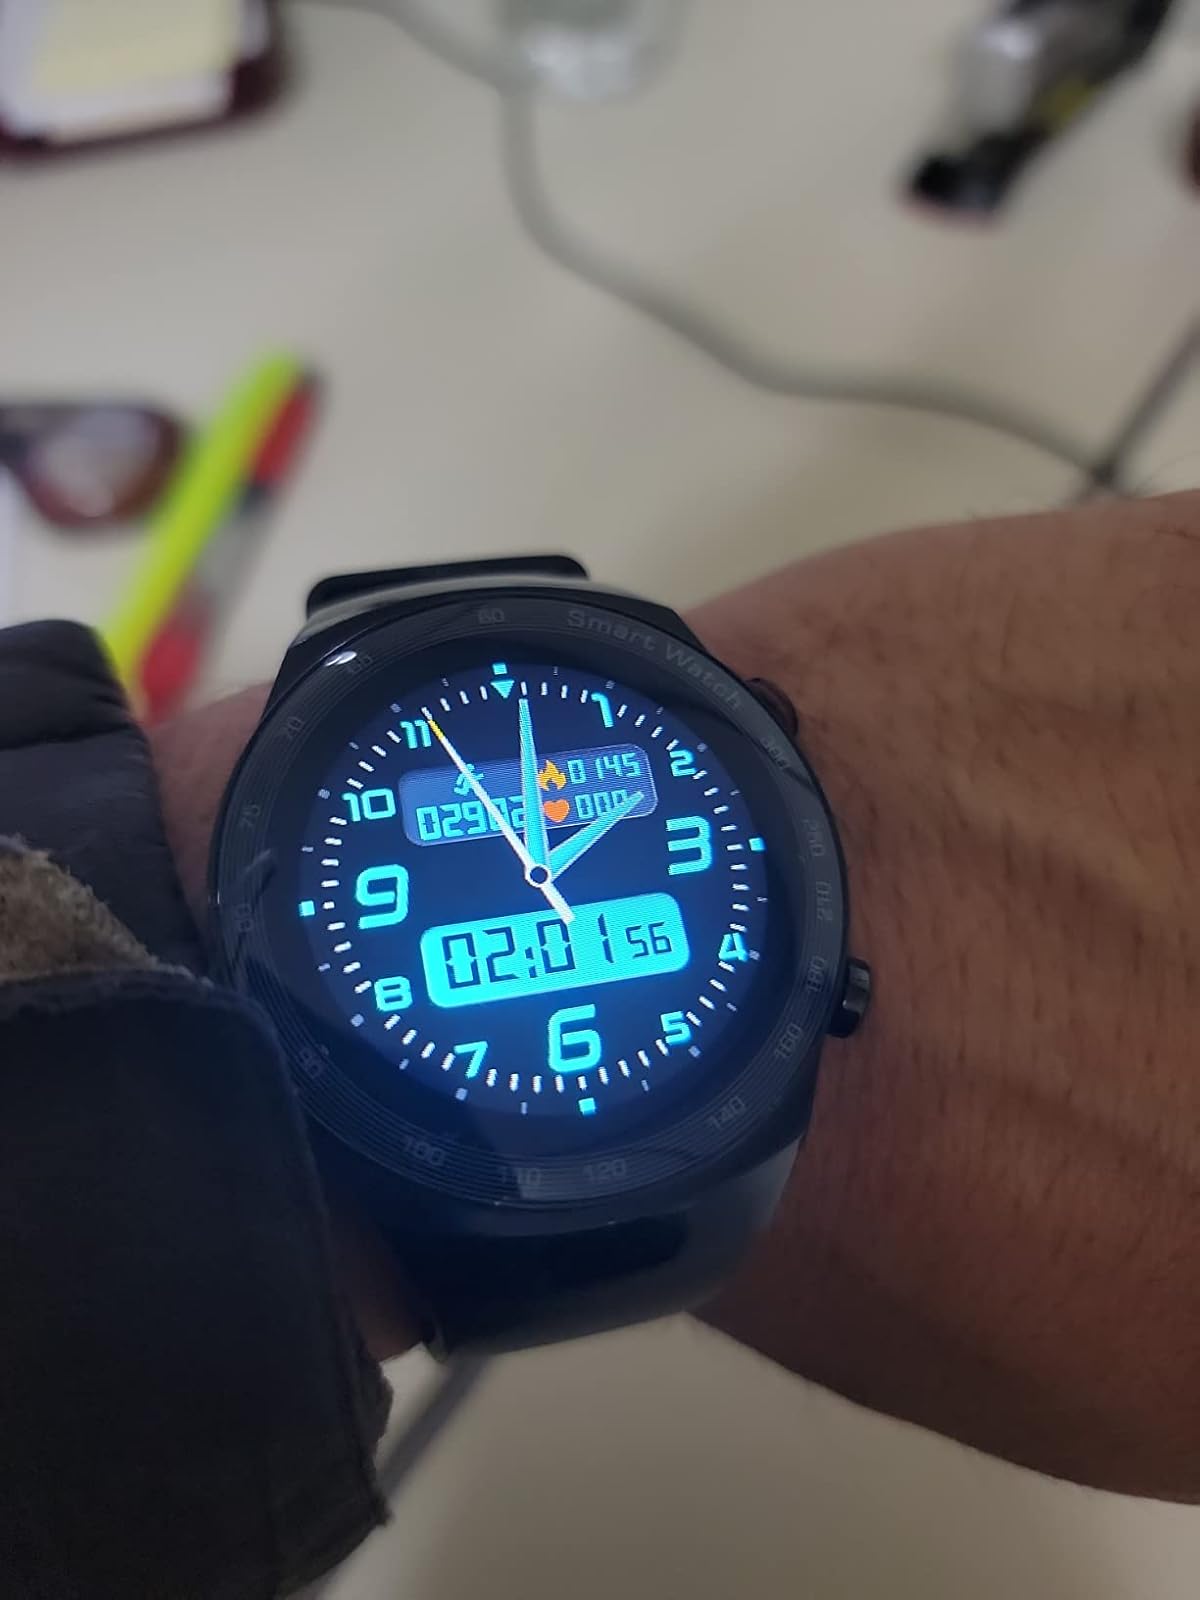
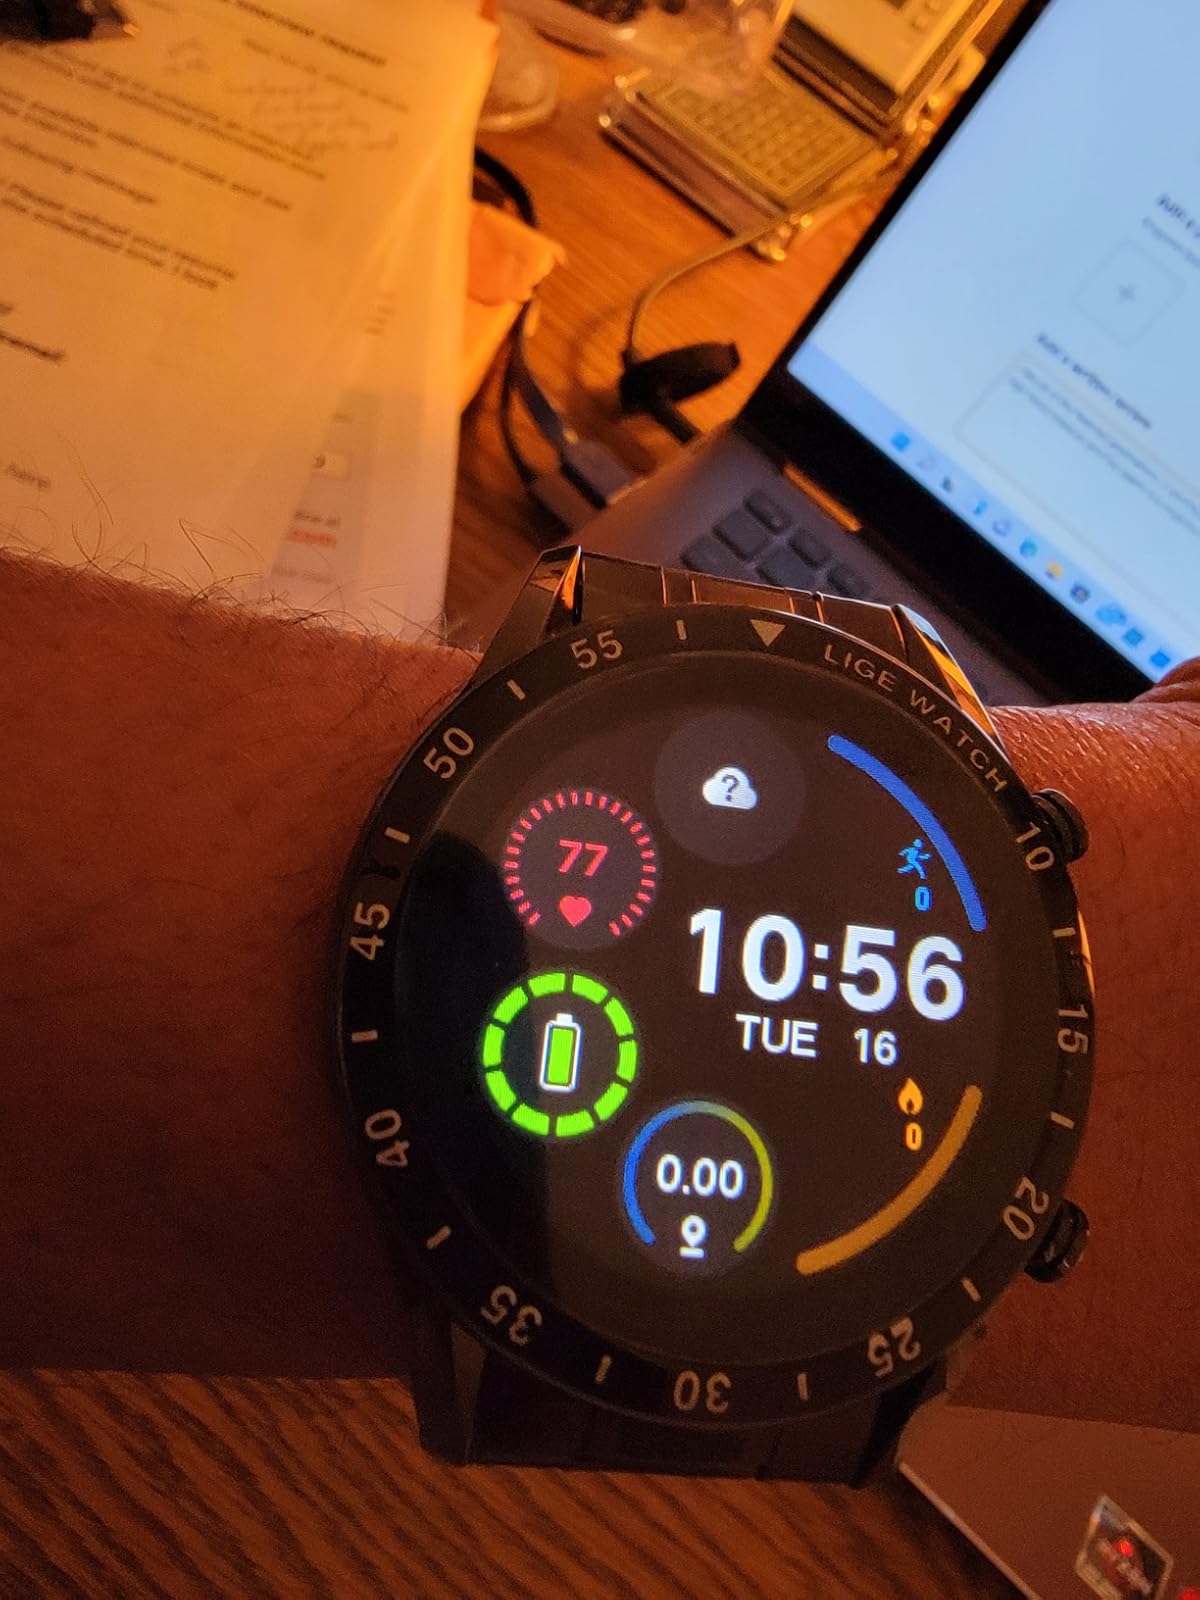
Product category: smartwatch
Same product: no